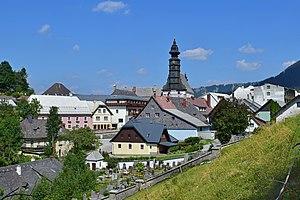
Annaberg est une commune et station de ski de taille moyenne, située dans le sud-ouest du Land de Basse-Autriche en Autriche.